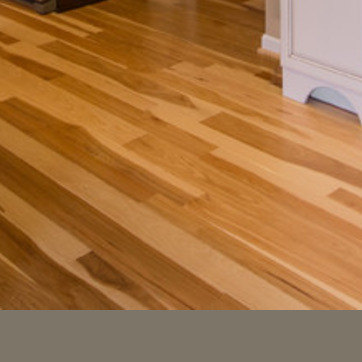
Material: wood